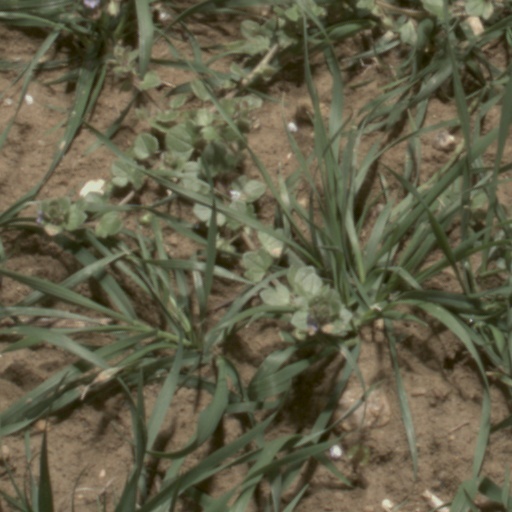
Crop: wheat